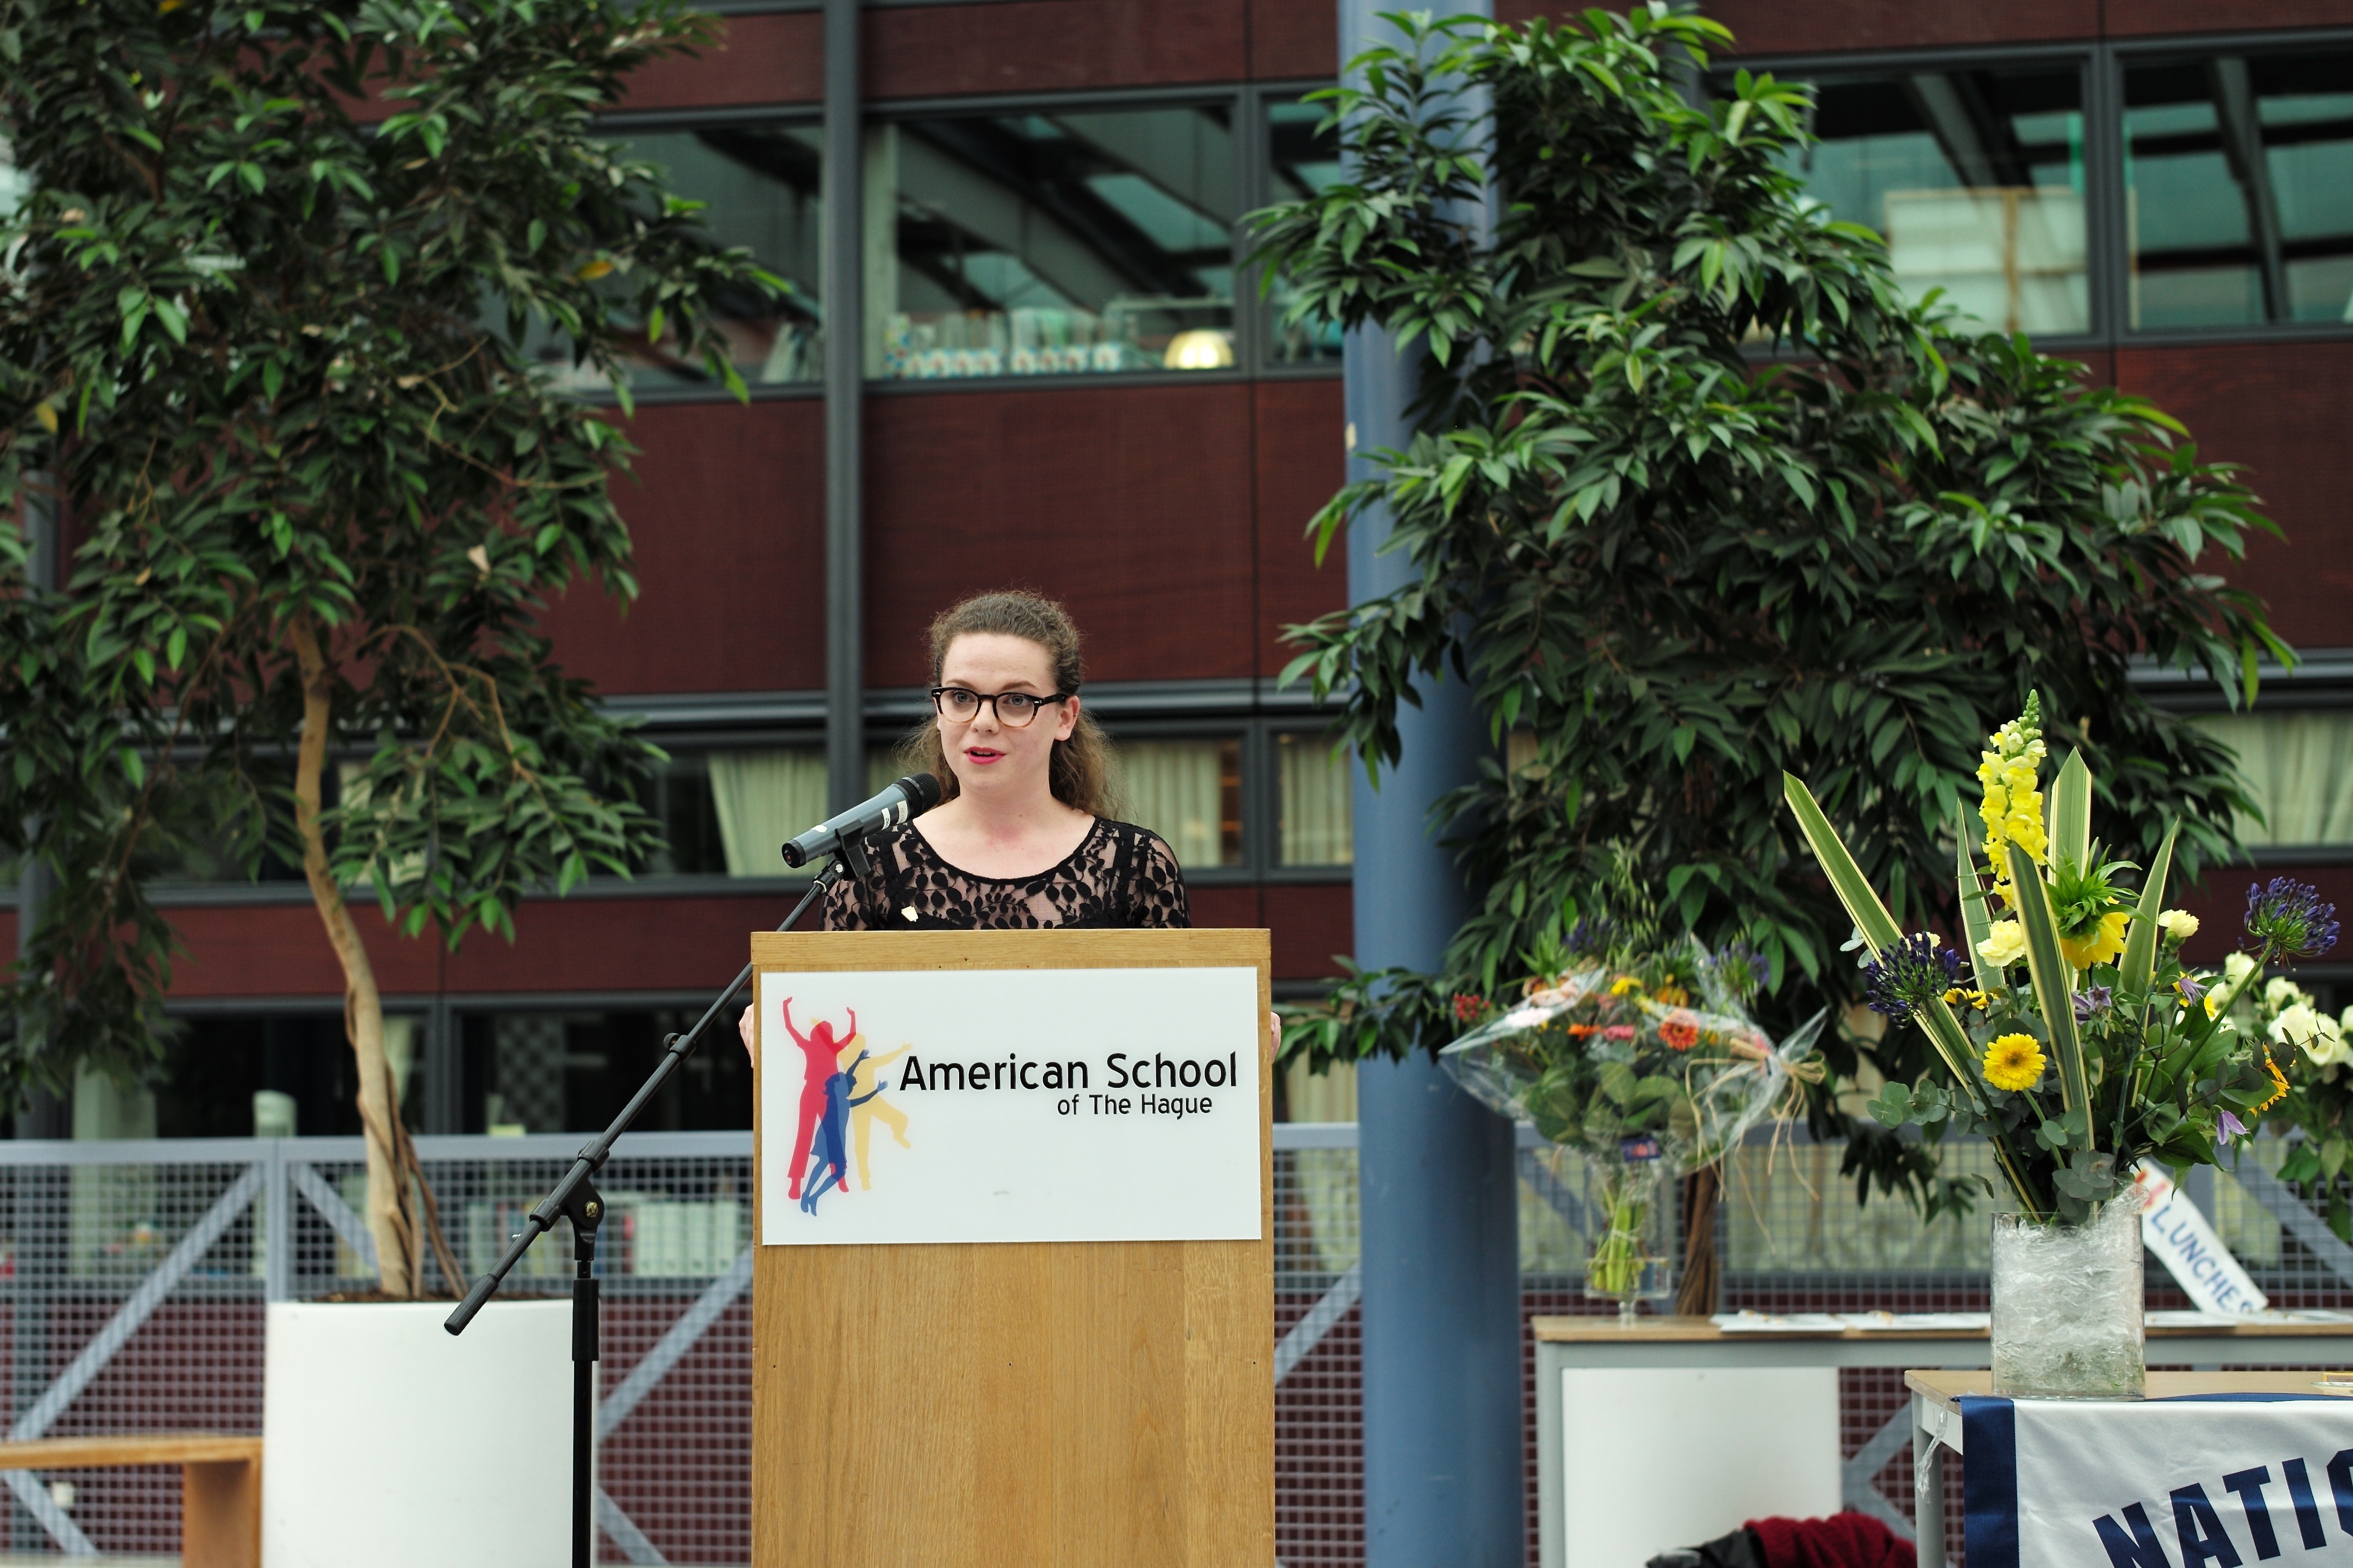
community, ash, tourism, 2015, national, holland, hague, netherlands, m, american, society, honor, school, leica, 240, nhs, induction